Jordan Anderson (racing driver)

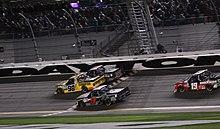
Anderson's photo finish with Grant Enfinger in the 2020 Truck Series season-opener at Daytona. His black and orange No. 3 truck is up against Enfinger's No. 98 truck and the wall.

In 2016, Anderson joined Bolen Motorsports for the full Truck schedule, driving the No. 66 Silverado with sponsorship from Columbia, SC – Famously Hot. After securing the last qualifying spot to race at Daytona in February, the team went on to log 8 Top 20 finishes throughout the season. Anderson's truck garnered national attention in September as it was funded thanks in part to a "Fueled by Fans" campaign with over 120 fans sponsoring the truck to pay for a new motor for the team. Anderson would go on to finish in the Top 20 in the championship standings by only a mere point in the series for a second straight year. He also ran five Xfinity races in 2016, four for Obaika Racing and one for Precision Performance Motorsports.